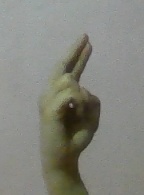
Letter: zay